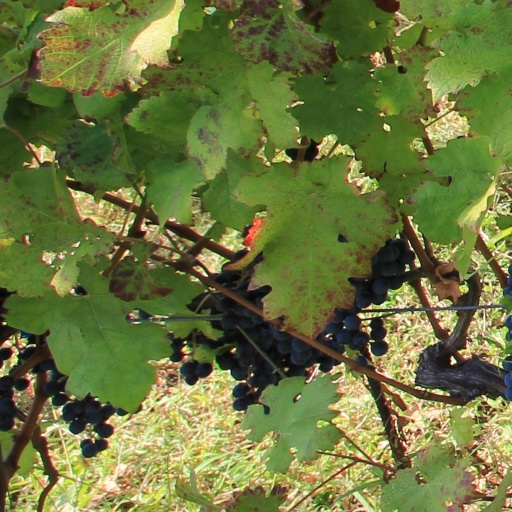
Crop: grape